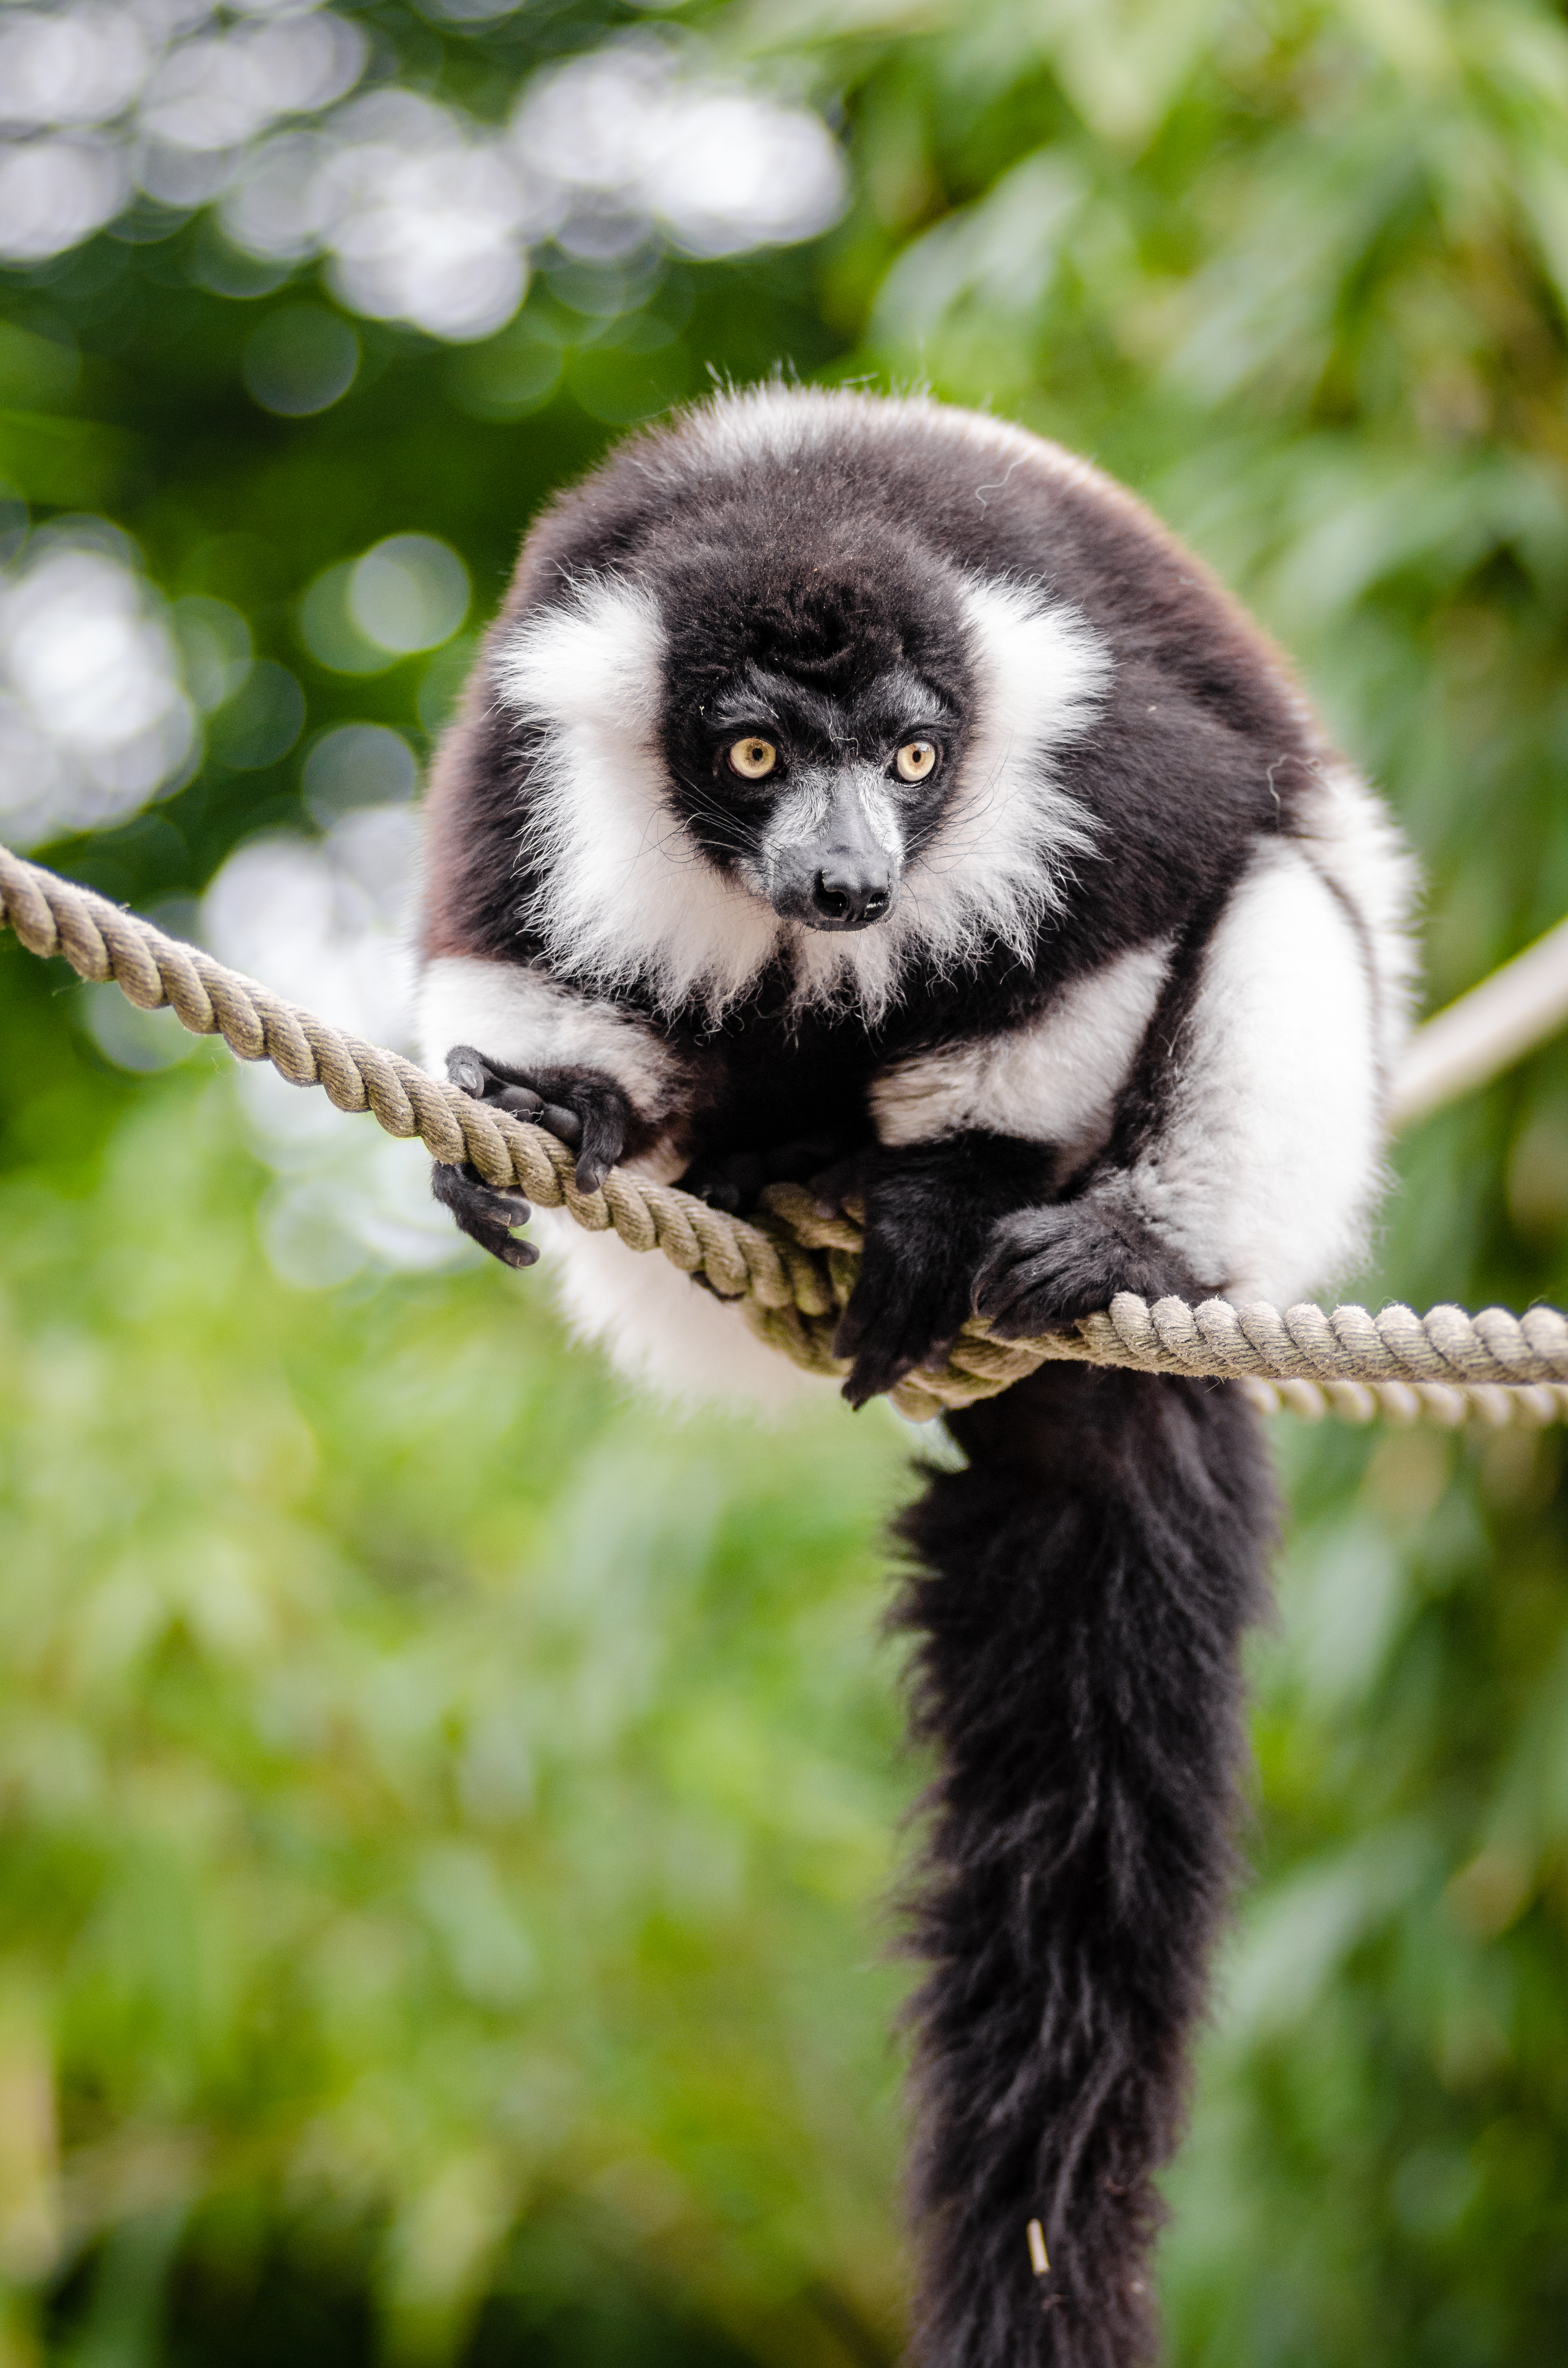
branch, animal, wildlife, zoo, beak, mammal, fauna, primate, gibbon, madagascar, vertebrate, lemur, new world monkey